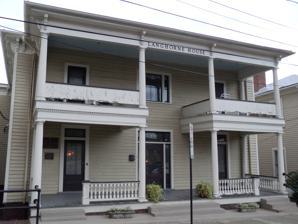
Building: Langhorne House
Country: United States of America
Year built: 1874
Historic house in Virginia, United States United States historic place Langhorne House U.S. National Register of Historic Places U.S. Historic district Contributing property Virginia Landmarks Register Langhorne House, May 2010 Show map of Virginia Show map of the United States Location 117 Broad St., Danville, Virginia Coordinates 36°34′48″N 79°24′12″W / 36.58000°N 79.40333°W / 36.58000; -79.40333 Area 0.1 acres (0.040 ha) Built 1874 ( 1874 ) , 1878, 1921, 1922 Architectural style Central Passage, Italianate, Classical Revival Part of Danville Historic District ( ID73002207 ) NRHP reference No. 05001586 VLR No. 108-0064 Significant dates Added to NRHP February 1, 2006 Designated CP April 11, 1973 Designated VLR December 7, 2005 Langhorne House , also known as the Gwynn Apartments, is an historic late 19th-century house in Danville, Virginia later enlarged and used as an apartment house. Its period of significance is 1922, when Nancy Langhorne Astor , by then known as Lady Astor and the first woman to sit in the British Parliament, came to Danville to visit her birthplace and promote Anglo-American relations. History The original dwelling was built in 1874 as a one-story, central-passage plan structure with a rear ell.  It was enlarged in 1878 to add a second story and Italianate -style porch. In 1921, the house was moved to the next lot and further enlarged, with conversion for use as four apartments.  The house was attached to a three-story apartment building constructed at its original site. The front facade features a two-tier porch with fluted Doric columns in the Classical Revival style and multiple entries. In 1990, the structure was restored to its appearance in 1922, when Lady Astor made a speech to 5,000 people from the second-story porch of the house. Named after Civil War veteran and business magnate Chiswell Langhorne , the dwelling was the birthplace of his and his wife's several daughters, all noted for their beauty. Nancy Langhorne (1879-1964) moved to England as a young woman, married Waldorf Astor and won his former seat in the British Parliament in 1919. She returned to Virginia in 1922 to visit her birthplace and to promote relations between the important allies. Her visit to Danville received national coverage in the United States and is significant in local history. The building was listed on the National Register of Historic Places in 2006. Owned by the Lady Astor Preservation Trust, it is located in the Danville Historic District and is open to the public on Saturday afternoons or by appointment. References